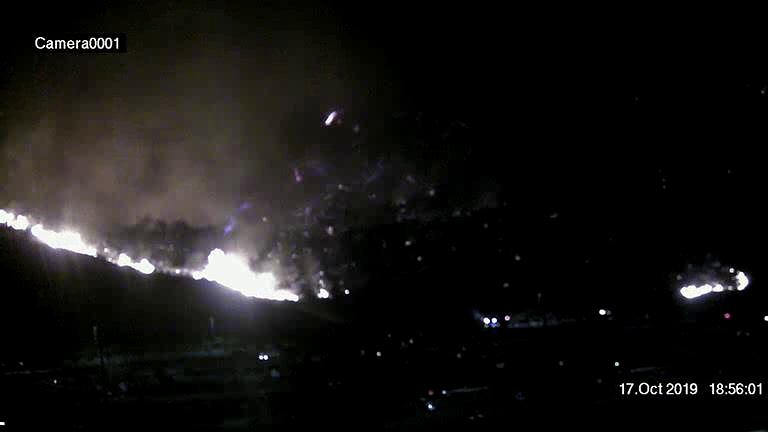
Fire: yes
Smoke: yes